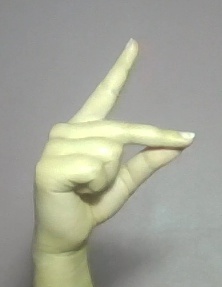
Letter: ta